Everybody Dance! (TV series)

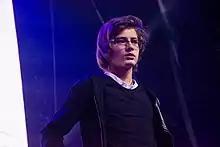
Ildar Gainutdinov, winner of season 8

Top 22: Tatyana Ogurtsova, Dmitry Pozovny, Stanislav Turmovich, Jane Sytenko, Kristina Zayats, Vladimir Galenko, Marina Mazepa, Timofey Pendik, Darya Koval, Roman Nevinchanyi, Stephaniya Mfunu, Ilya Chizhik, Tatyana Vytsup, Ildar Gainutdinov, Bahtiyar Ibragimov, Alexandra Borodina, Anna Korostelyova, Viktor Tomashek, Vladislav Hristyuha, Ilya Miroshnichenko, Elina Antonova.